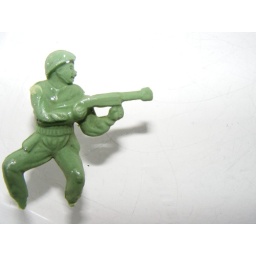
toy soldier in plate with water